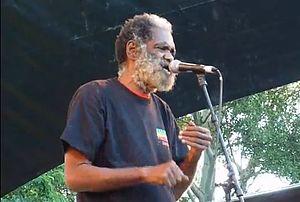
Kerrie Byles est un chanteur de reggae né le 17 juillet 1948 à Kingston, Jamaïque.